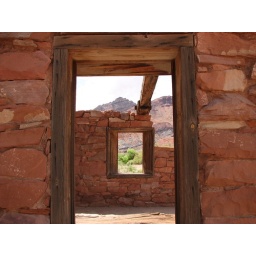
in marble canyon vermillion cliffs, arizona .old house weatherworn.